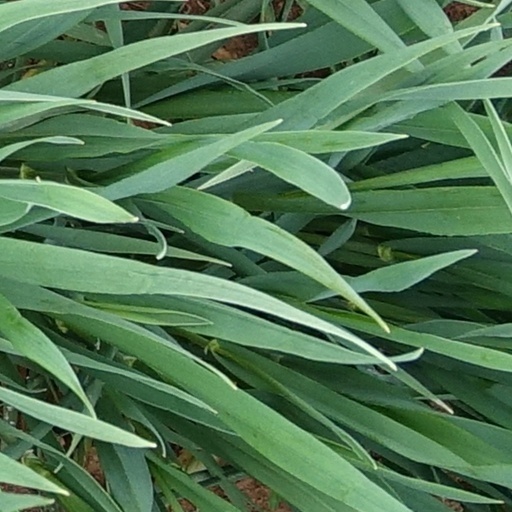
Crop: wheat